Shillong

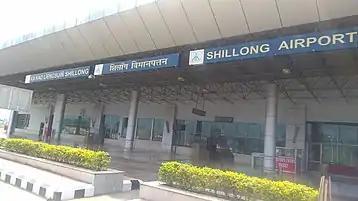
Shillong Airport

Shillong is served by the Shillong Airport, which is located about 30 km away at Umroi. The airport has daily flights to and from Kolkata. It also have flights to and from Lilabari, Delhi, Silchar, Agartala, Imphal, Dimapur, Dibrugarh and Guwahati. Presently Indigo, Alliance Air and SpiceJet are operating regular services from the airport.